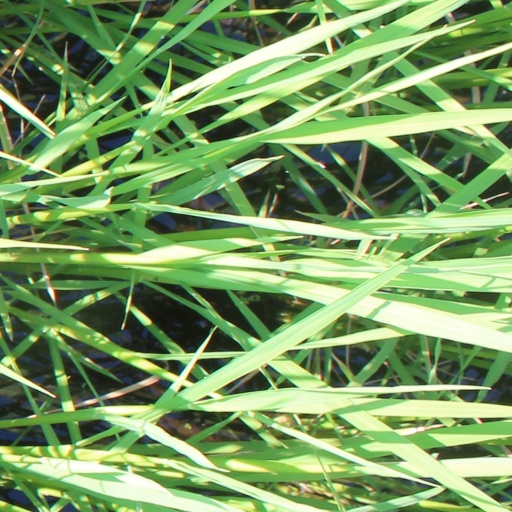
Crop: rice